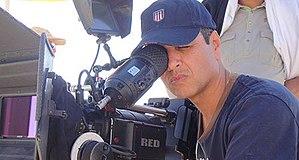
tournage du film ""Le Dernier Mirage"""